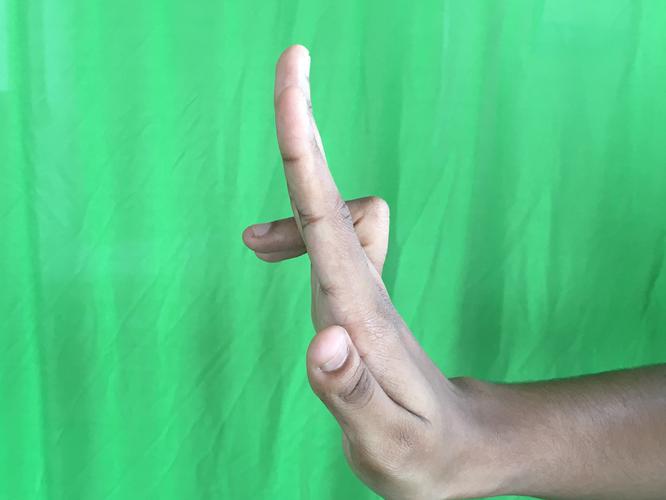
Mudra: Ardhapathaka
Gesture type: single_hand